Powers of the president of Singapore

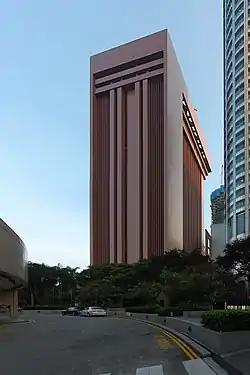
The president has personal discretion as to whether to approve budgets or financial transactions of specified statutory boards and Government companies that are likely to draw on past reserves. The Monetary Authority of Singapore, photographed here in September 2009, is one such statutory board.

As the fiscal guardian for the nation's past reserves (that is, reserves not accumulated by the Government during its current term of office), the president's concurrence is required for a number of financial transactions that the Government may wish to enter into. A guarantee may only be given or a loan raised by the Government if the president concurs, whether the transaction is authorized by a resolution of Parliament or is made under one of eight specified statutes. The president's approval is also needed for budgets of specified statutory boards and Government companies that draw on their past reserves. The statutory boards that come under the president's purview are the Central Provident Fund Board (CPF Board), the Housing and Development Board, JTC Corporation and the Monetary Authority of Singapore, while the Government companies are the Government of Singapore Investment Corporation Pte. Ltd., MND Holdings Pte. Ltd., and Temasek Holdings Pte. Ltd. Before the start of its financial year, every statutory board and the board of directors of every Government company must present its budget for that financial year to the president, together with a declaration by the statutory board's chairman and chief executive officer (CEO), or the Government company's chairman of the board of directors and the CEO, as to whether the budget is likely to draw upon past reserves. If so, the president may exercise personal discretion to disapprove the budget. If he approves the budget even though he is of the opinion that the budget is likely to draw upon past reserves, the decision and opinion must be published in the "Government Gazette". Similarly, statutory boards and Government companies are bound to inform the president of financial transactions that are likely to draw on past reserves, and the president has personal discretion as to whether such transactions should be approved.